Linda Voortman

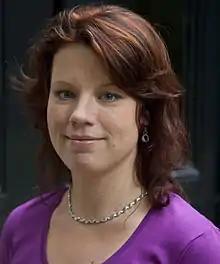

Linda Voortman (born 27 June 1979 in Enschede) is a Dutch politician and former trade unionist. Representing GreenLeft, she was a Dutch member of parliament between 2010 and 2018 with interruptions. Since 7 June 2018, she has been an alderwoman of Utrecht.